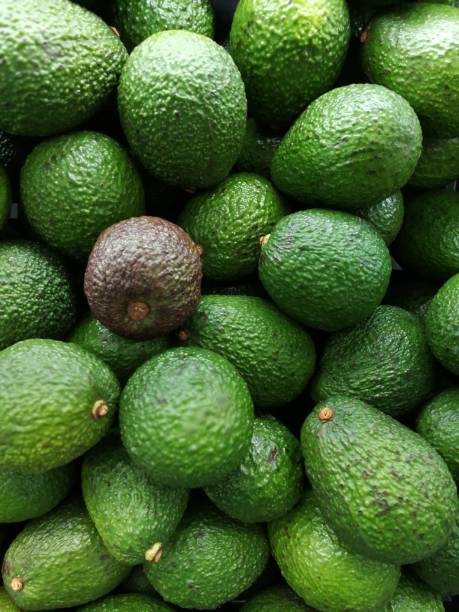
Label: Avocado